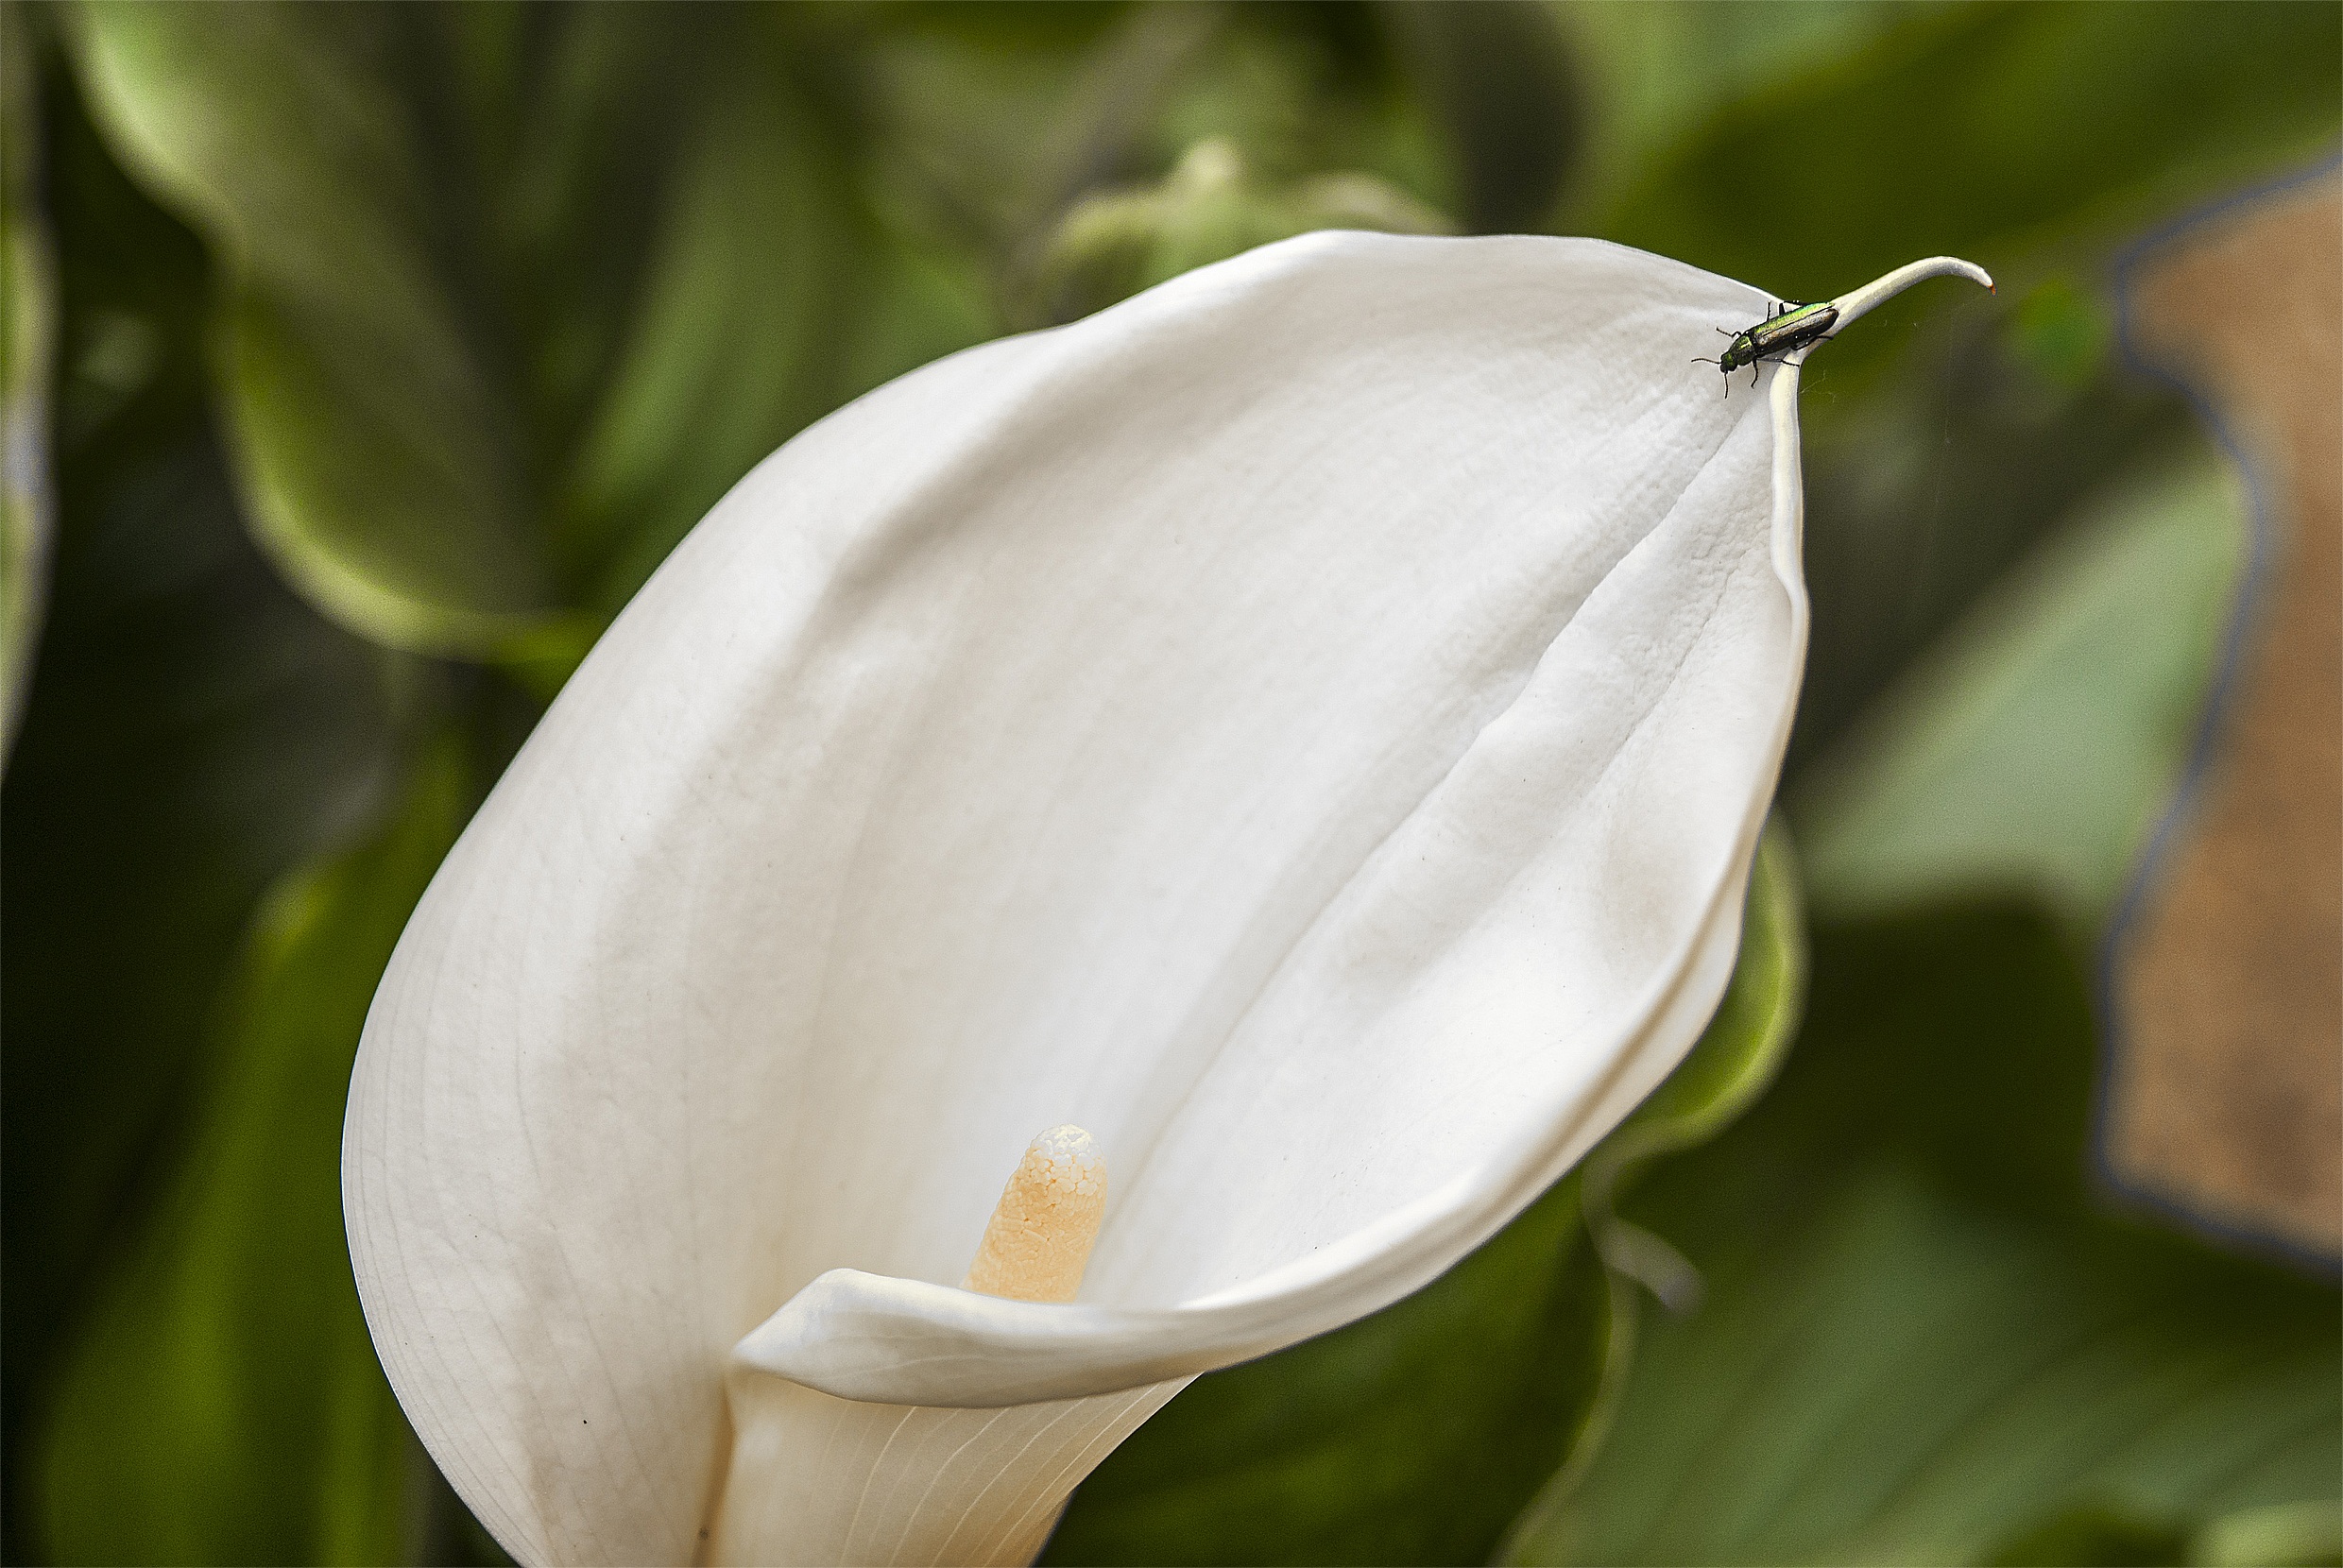
nature, blossom, plant, white, leaf, flower, petal, animal, insect, botany, flora, fauna, close up, magnolia, bud, arum, macro photography, flowering plant, plant stem, land plant